Ilse Friedleben

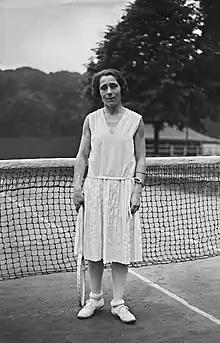

Ilse Friedleben (née Weihermann; 2 September 1893 – December 1963) was a German female tennis player who was active until the beginning of the 1930s.